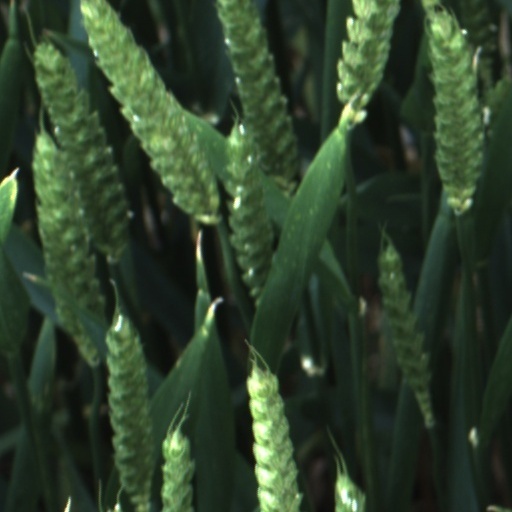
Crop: wheat